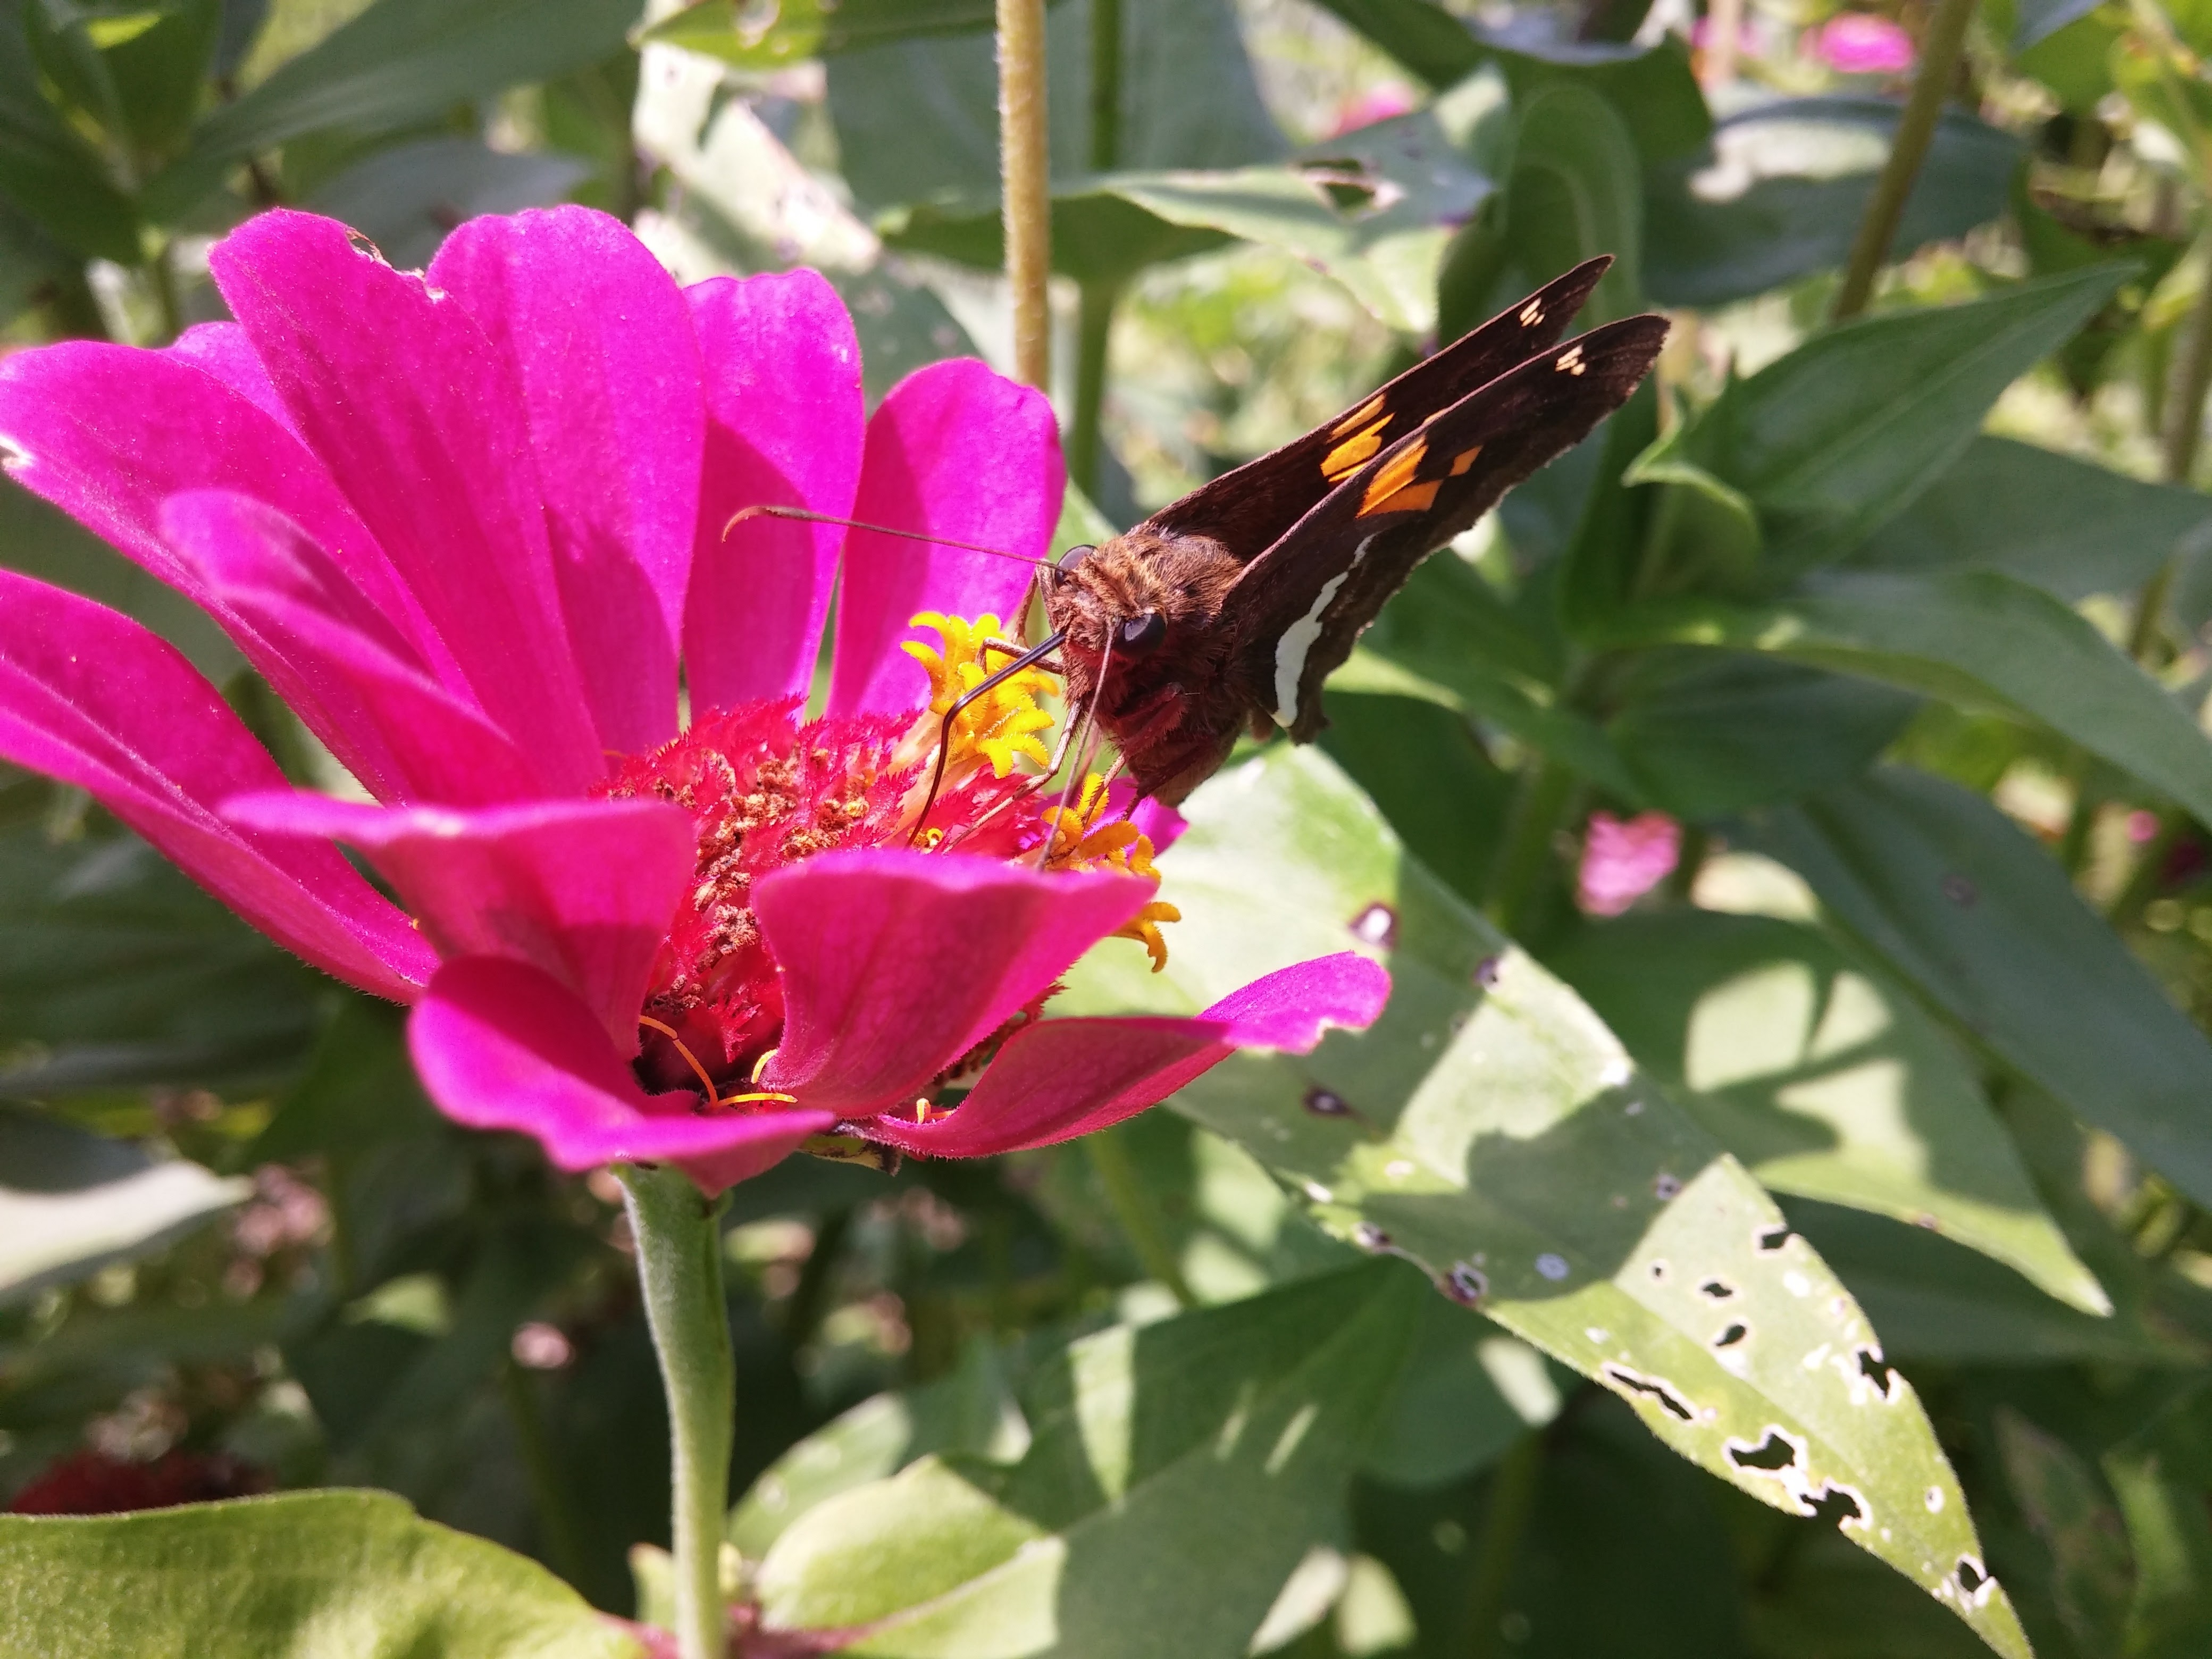
blossom, plant, flower, petal, insect, botany, butterfly, flora, fauna, invertebrate, nectar, macro photography, flowering plant, pollinator, land plant, moths and butterflies